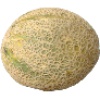
Label: Cantaloupe 2